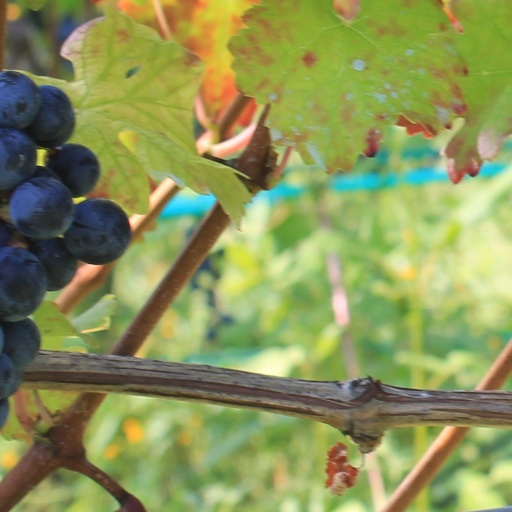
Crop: grape